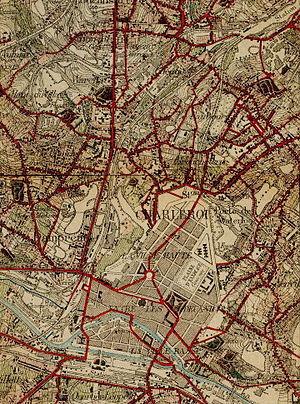
Carte topographique réalisée par le Dépôt de la Guerre de Belgique (DG), puis par l'Institut Cartographique Militaire (ICM). Troisième édition dite «Nouvelle édition topogravée» a été réalisée entre 1889 et 1900.
Charleroi est une ville francophone de Belgique, située en Région wallonne, province de Hainaut, sur la Sambre. C'est le chef-lieu de l'arrondissement administratif de Charleroi englobant 14 communes sur une superficie totale de 554,55 km².